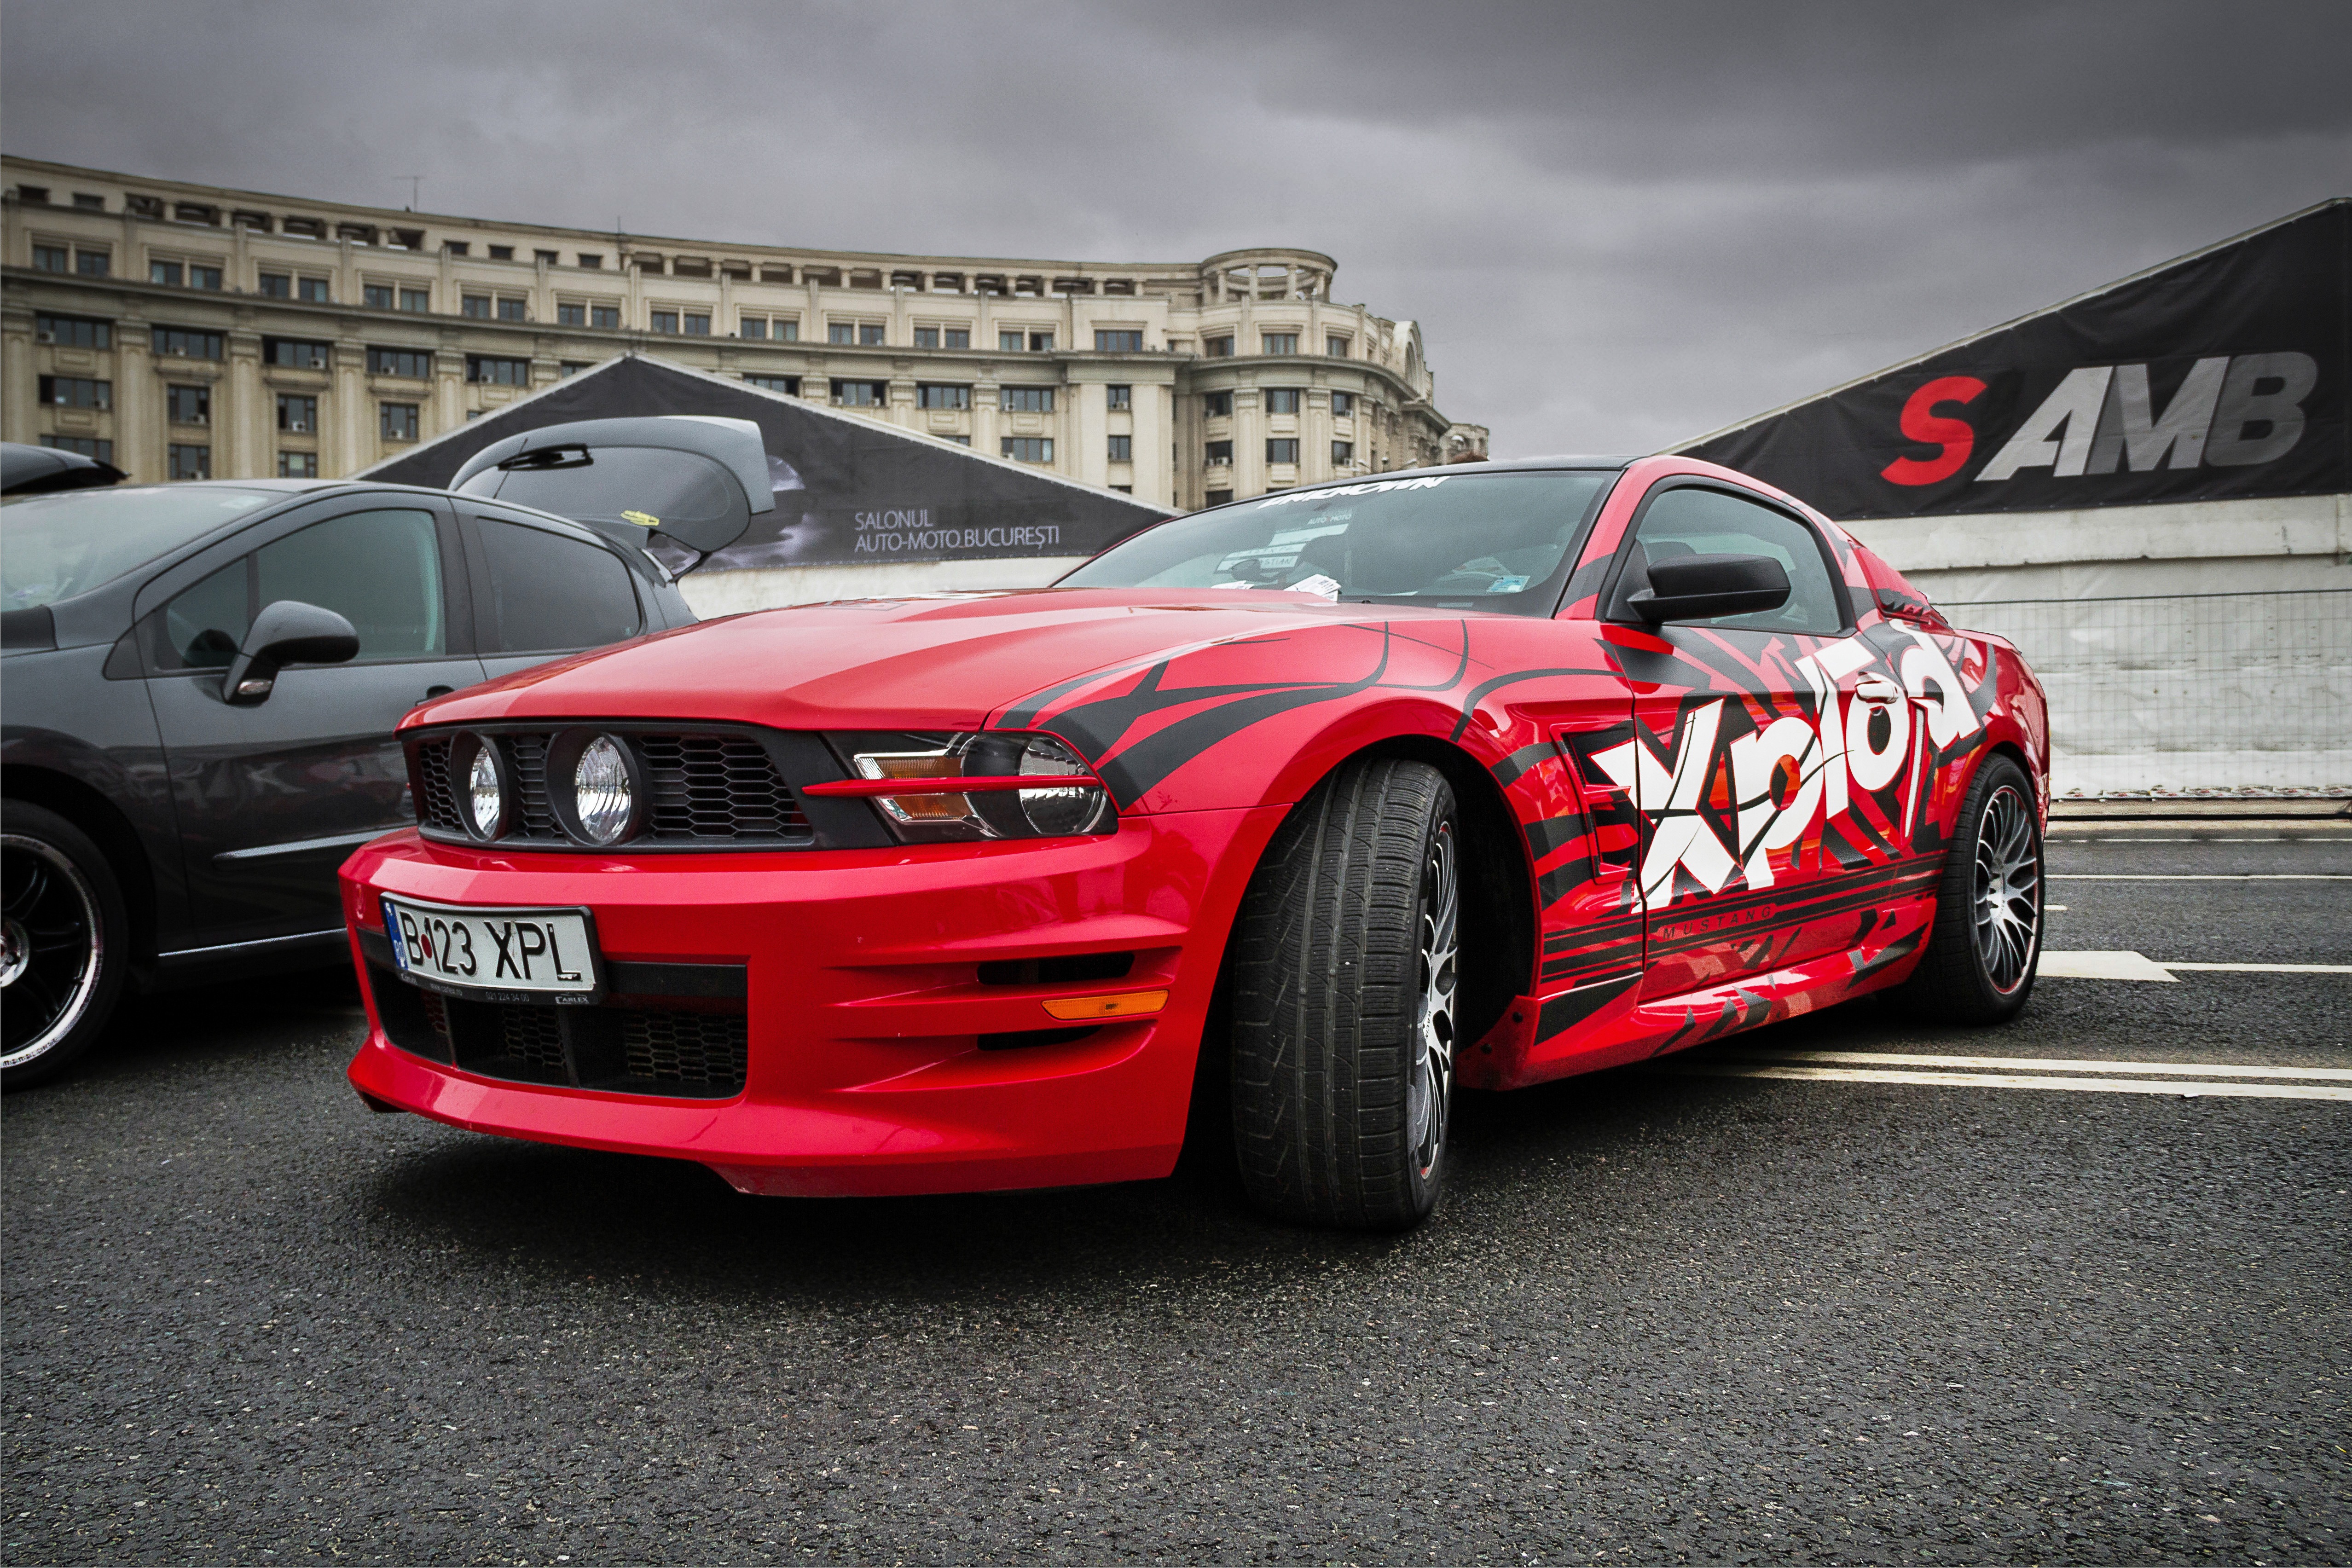
sport, car, wheel, automobile, vehicle, auto, speed, sports car, bumper, muscle car, design, rim, mustang, coupe, land vehicle, automobile make, automotive exterior, automotive design, luxury vehicle, performance car, stock car racing, boss 302 mustang